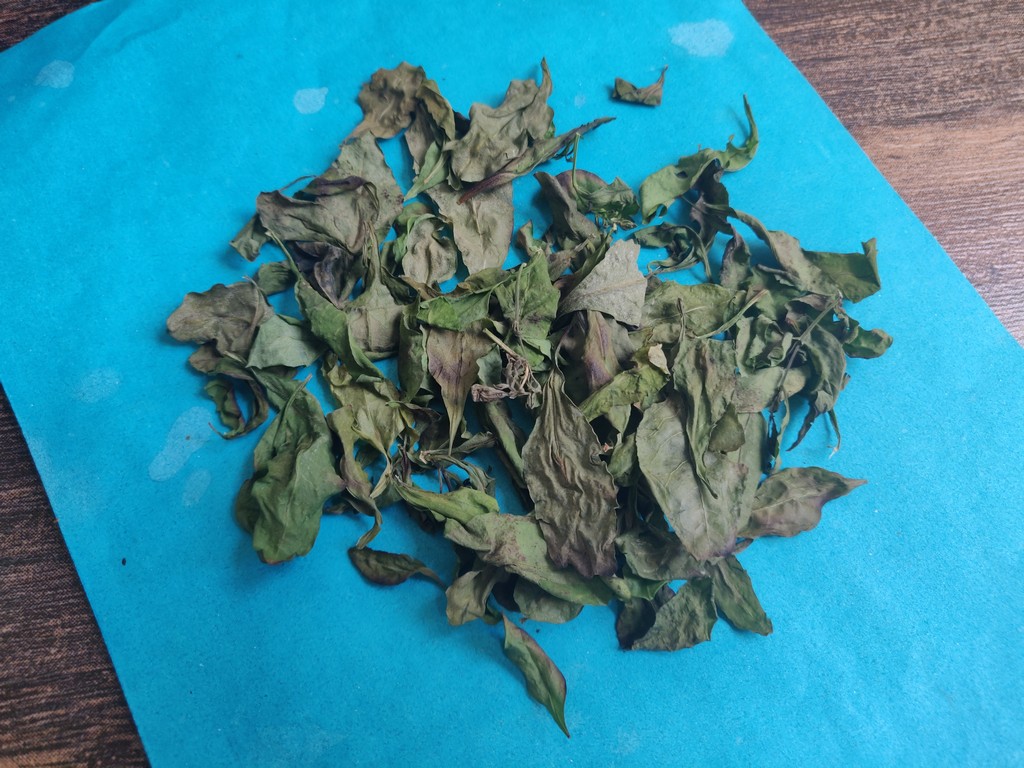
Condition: Dried
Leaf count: multiple
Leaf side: unknown